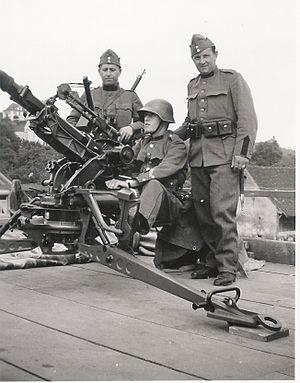
Les Forces aériennes suisses sont, avec les forces terrestres, l'une des deux branches des forces armées suisses.